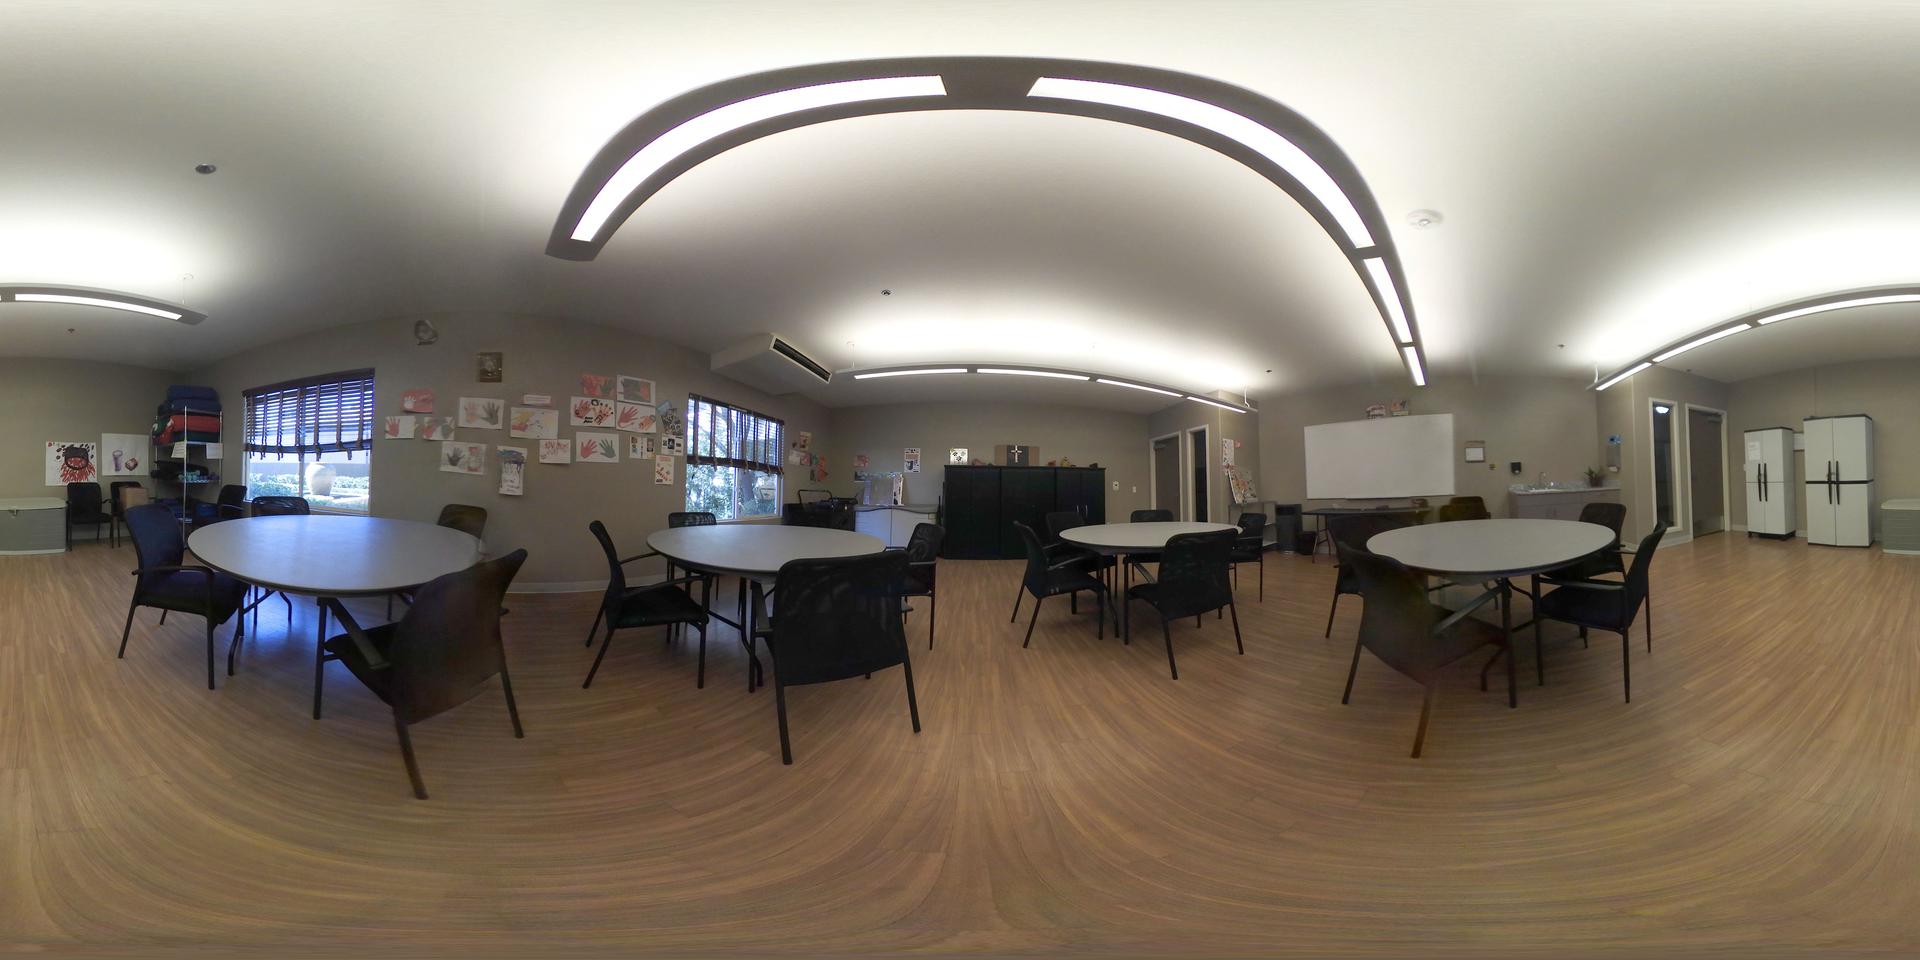
Referred object: the whiteboard on the wall

Referred object: turn slightly right to face the round table

Referred object: the chair opposite the central round table